Coronal hole

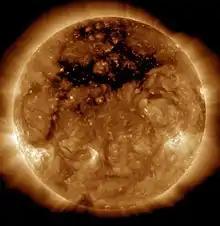
When observed in extreme ultraviolet, coronal holes appear as relatively dark patches in the Sun's corona. Here, there is a large coronal hole in the northern hemisphere.

Coronal holes are regions of the Sun's corona that emit low levels of ultraviolet and X-ray radiation compared to their surroundings. They are composed of relatively cool and tenuous plasma permeated by magnetic fields that are open to interplanetary space. Compared to the corona's usual closed magnetic field that arches between regions of opposite magnetic polarity, the open magnetic field of a coronal hole allows solar wind to escape into space at a much quicker rate. This results in decreased temperature and density of the plasma at the site of a coronal hole, as well as an increased speed in the average solar wind measured in interplanetary space.